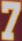
Number: 7